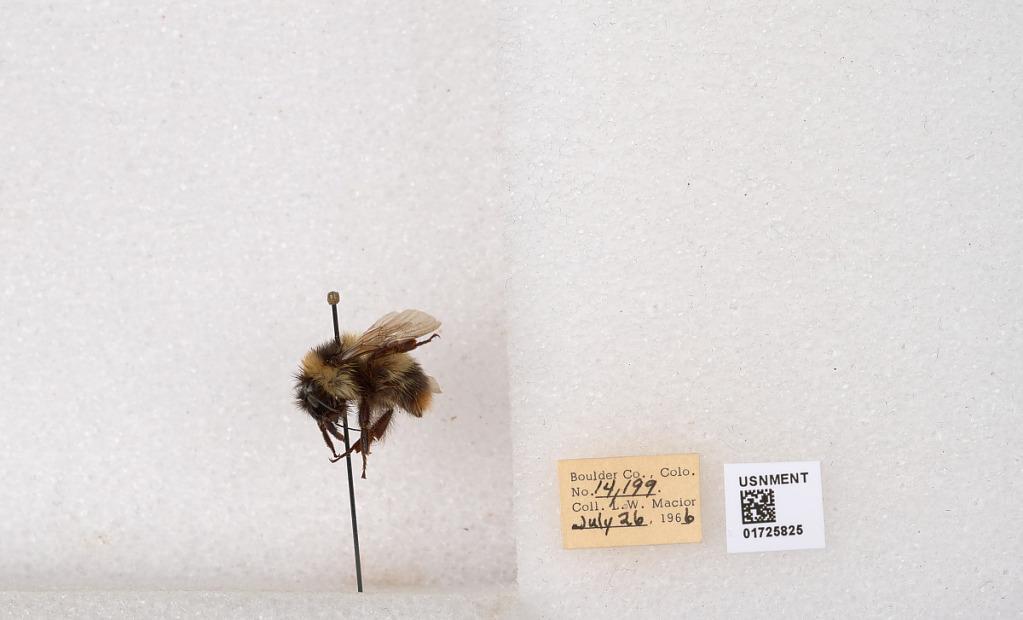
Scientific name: Bombus kirbyellus
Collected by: L. Macior
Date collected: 1966-7-26
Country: United States
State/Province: Colorado
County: Boulder
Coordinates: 40.0925, -105.358